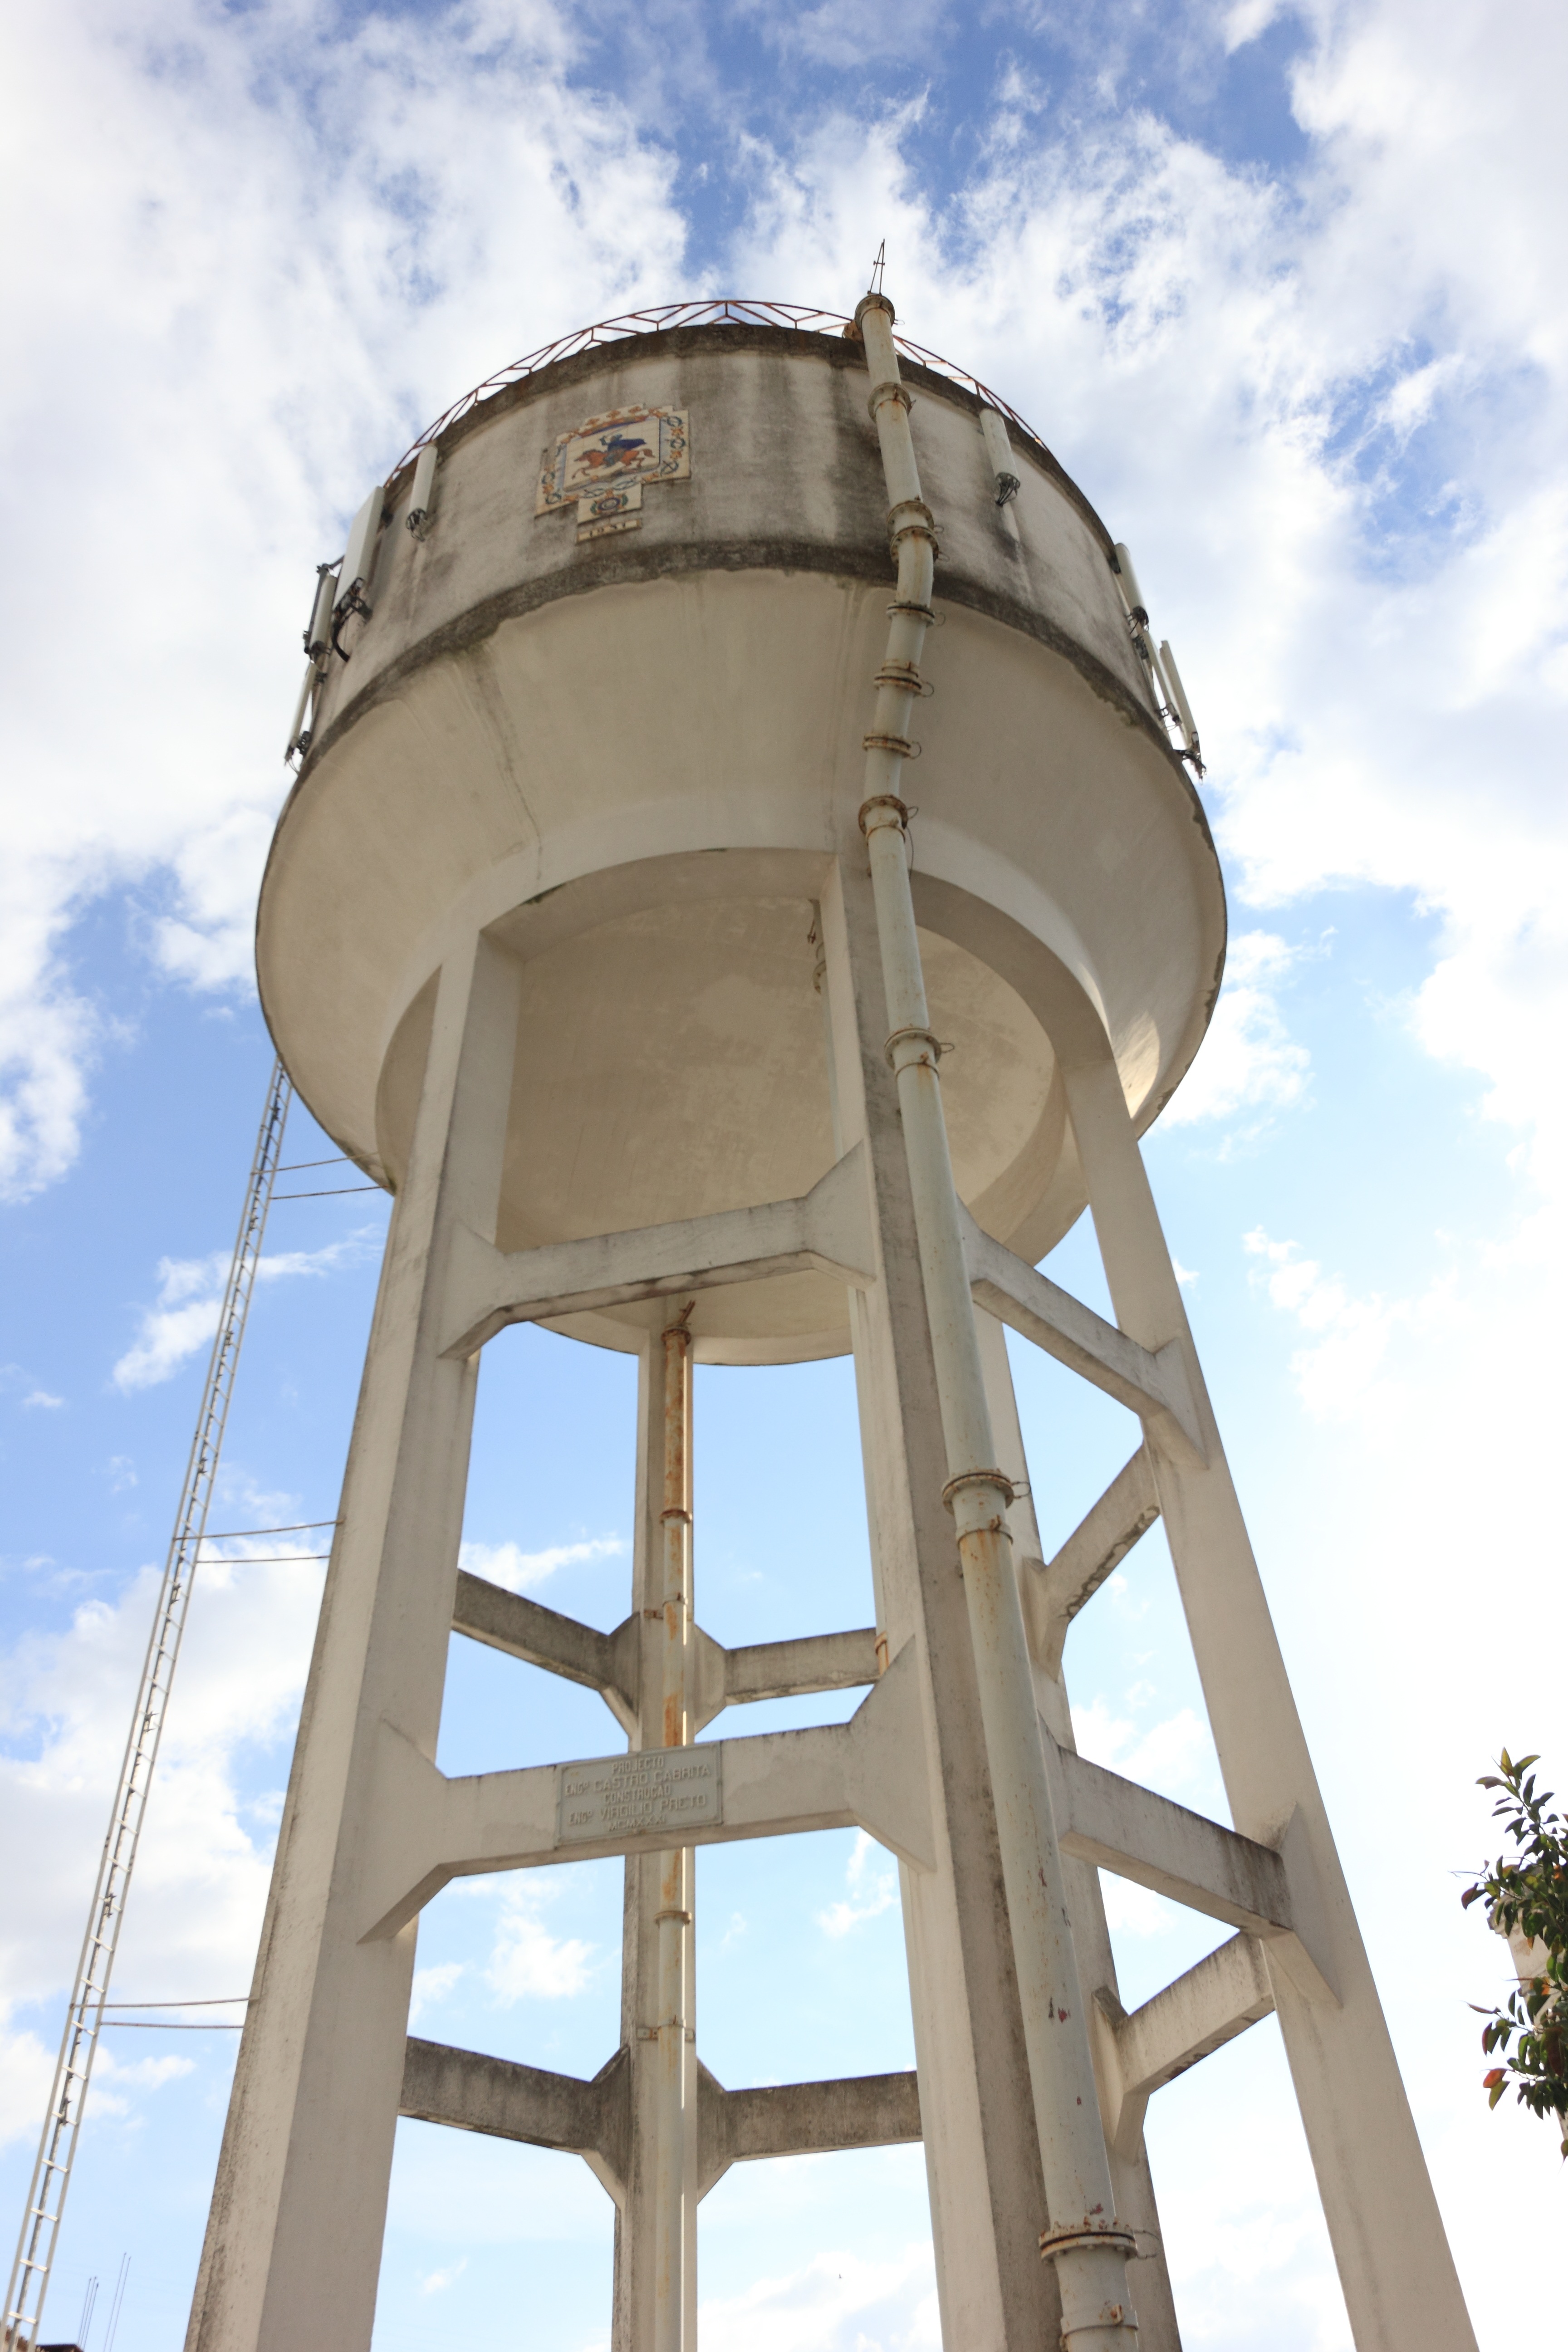
structure, tower, mast, water tower, portugal, watertower, observation tower, evora, control tower